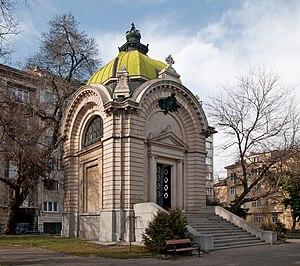
Le mausolée d'Alexandre Ier de Bulgarie, aussi appelé le mausolée Battenberg, à Sofia, en Bulgarie.
La tombe mausolée d'Alexandre Iᵉʳ de Battenberg, ou mausolée de Battenberg à Sofia en Bulgarie, est un mausolée qui abrite la tombe du prince Alexandre Iᵉʳ, premier chef de l'État bulgare moderne de 1879 à 1886.